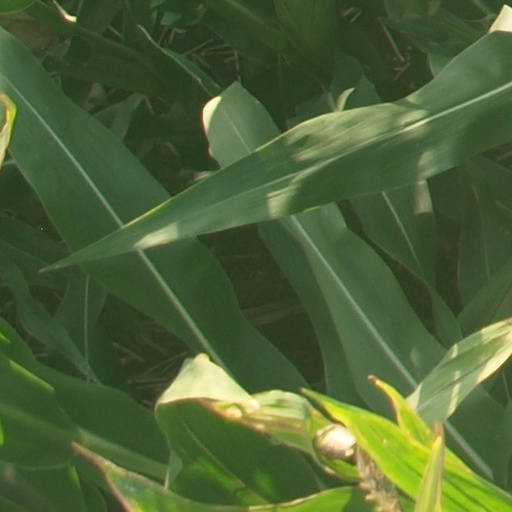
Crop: maize; corn